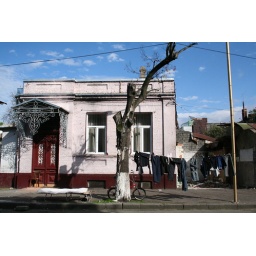
bed in the street